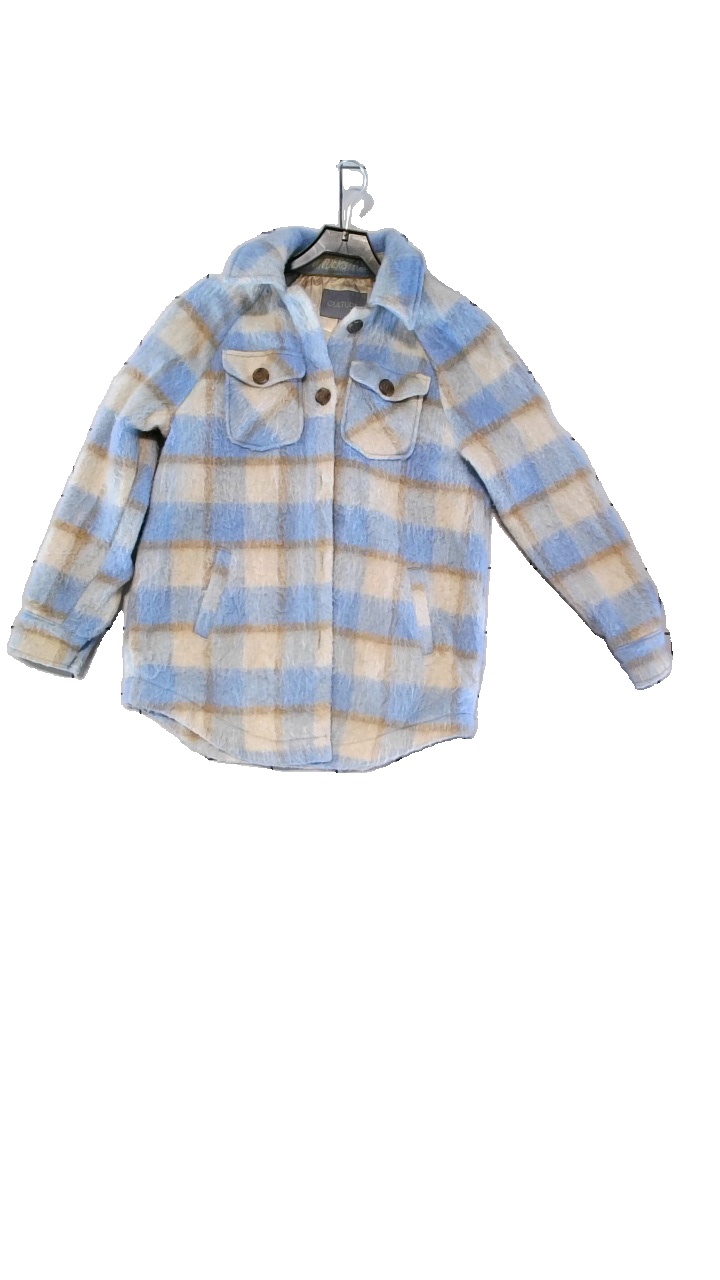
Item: Winter Jacket (Ladies)
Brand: Culture
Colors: Blue, Beige
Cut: Regular
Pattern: Checkered print
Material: Lining: 100% Polyester. Shell:80% Polyester, 20% Wool
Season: Winter
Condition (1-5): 4
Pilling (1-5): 4
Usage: Reuse
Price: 150-250